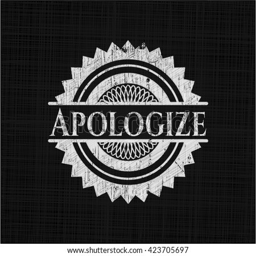
apologize chalk emblem written on a blackboard